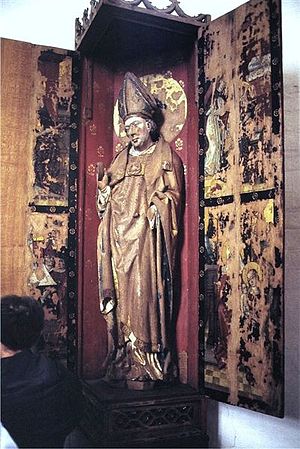
Maribo Domkirke / Galleri
Maribo Domkirke.
Maribo Domkirke ligger i Maribo på Lolland. Kirken blev oprettet i 1400-tallet da Maribo Kloster blev opført. Den blev senere omdannet til domkirke.